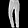
Label: Trouser